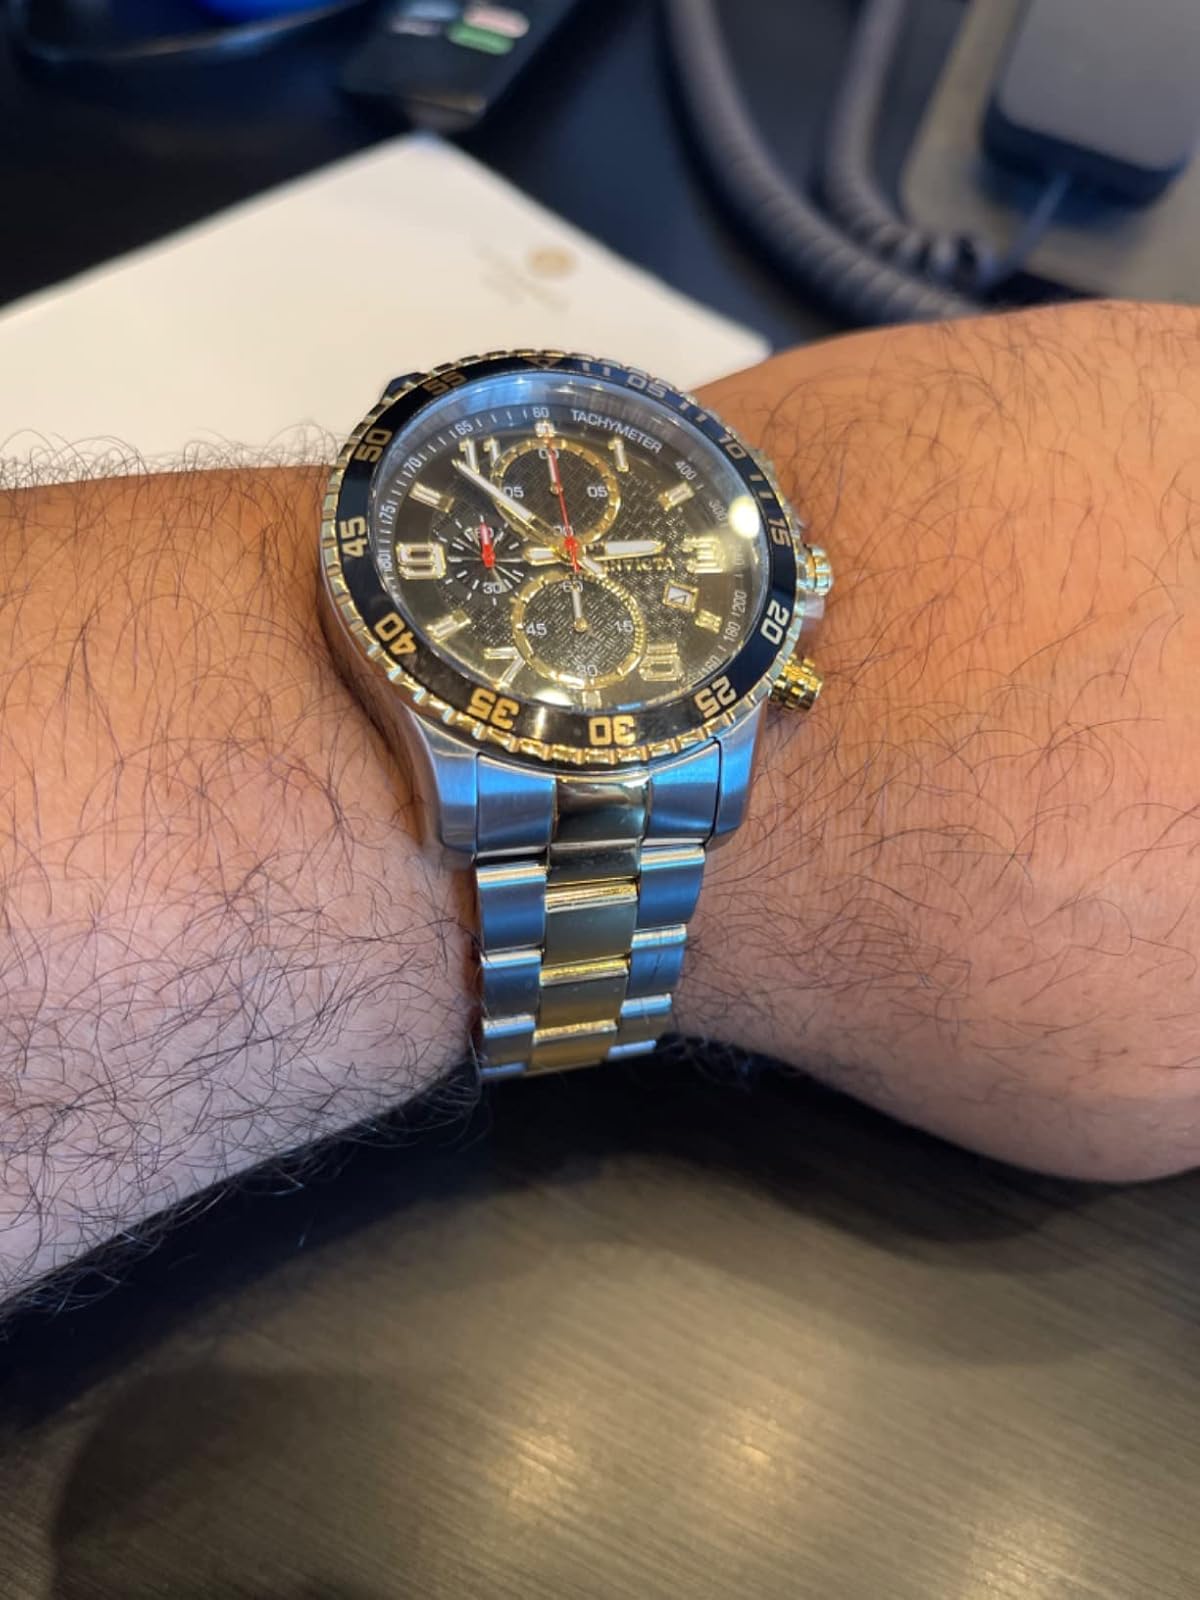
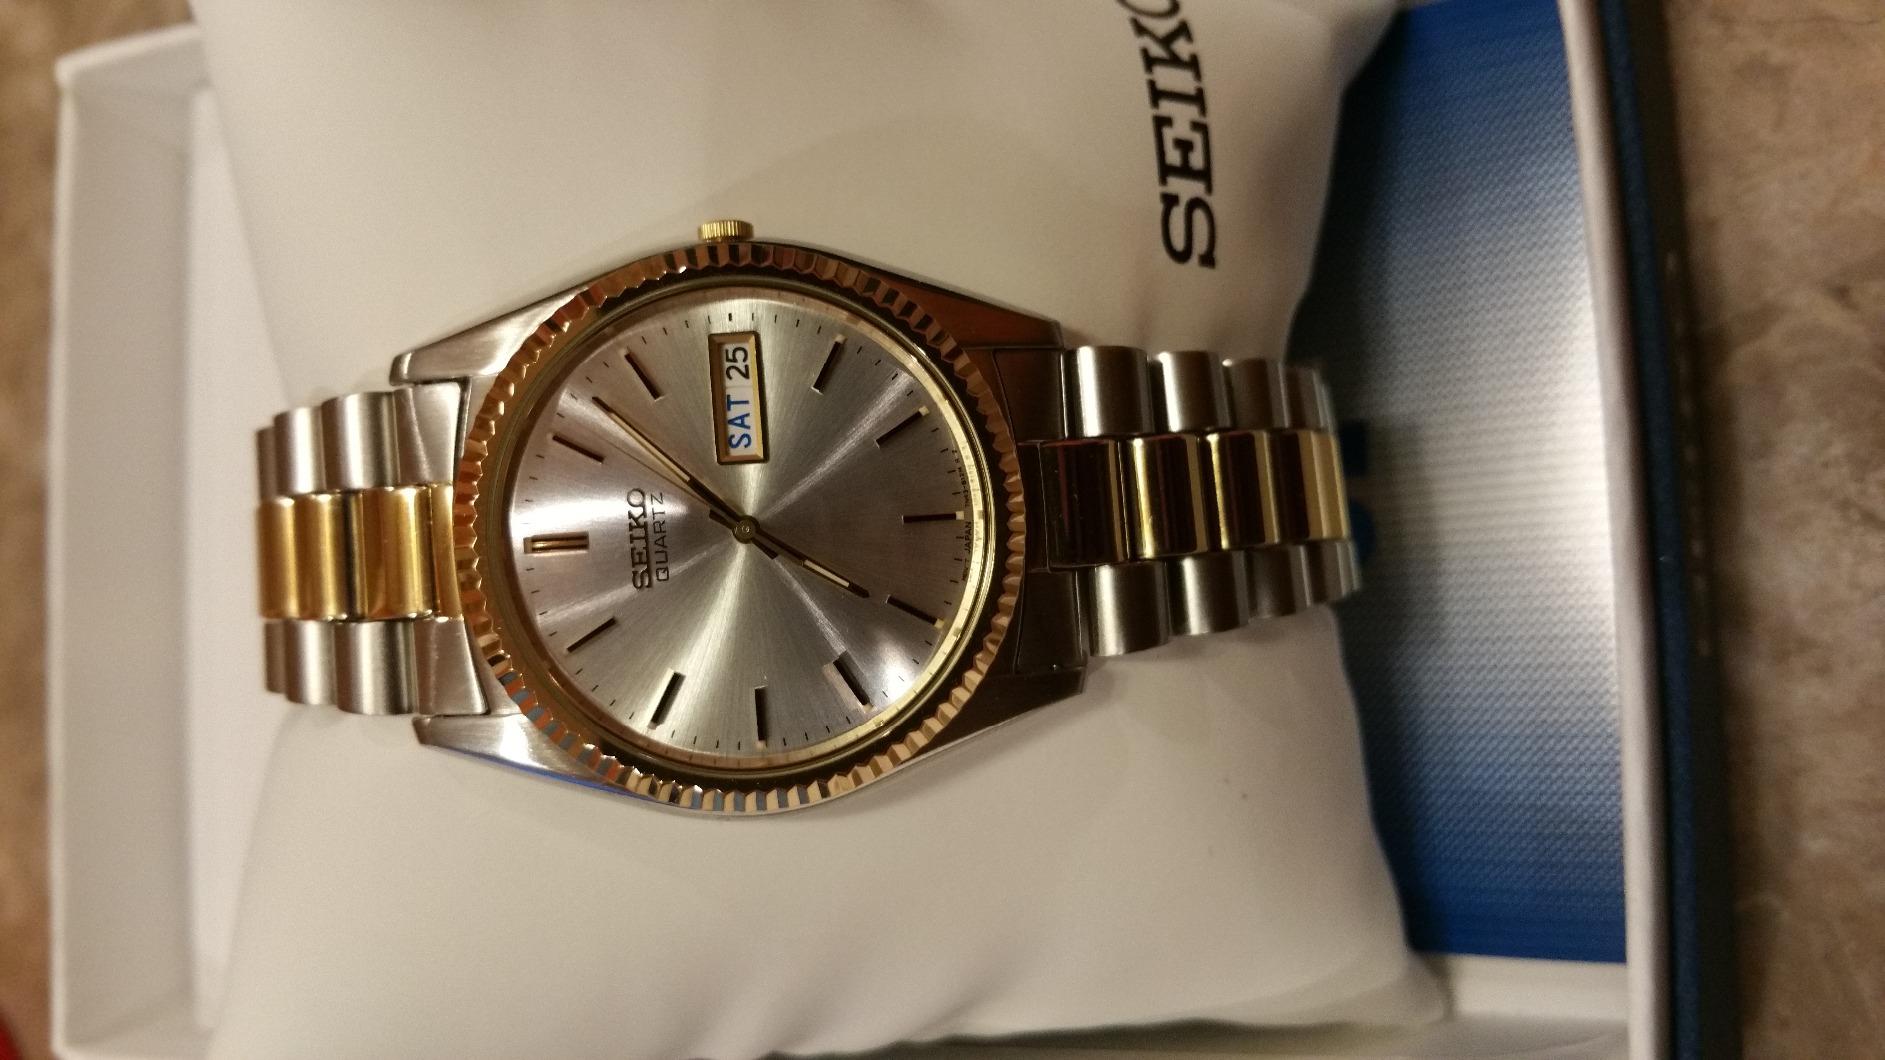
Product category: accessories_watch
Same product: no